Bosconian

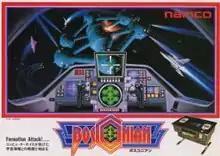
Arcade flyer

is a scrolling multidirectional shooter arcade video game developed and released by Namco in Japan in 1981. In North America, it was manufactured and distributed by Midway Games. The goal is to earn as many points as possible by destroying enemy missiles and bases using a ship which shoots simultaneously both the front and back.